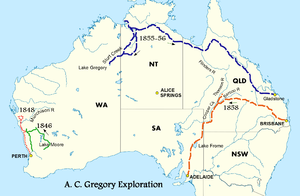
Augustus Charles Gregory, né le 1ᵉʳ août 1819 à Nottingham en Angleterre, et mort le 25 juin 1905, a été un explorateur de l'Australie.